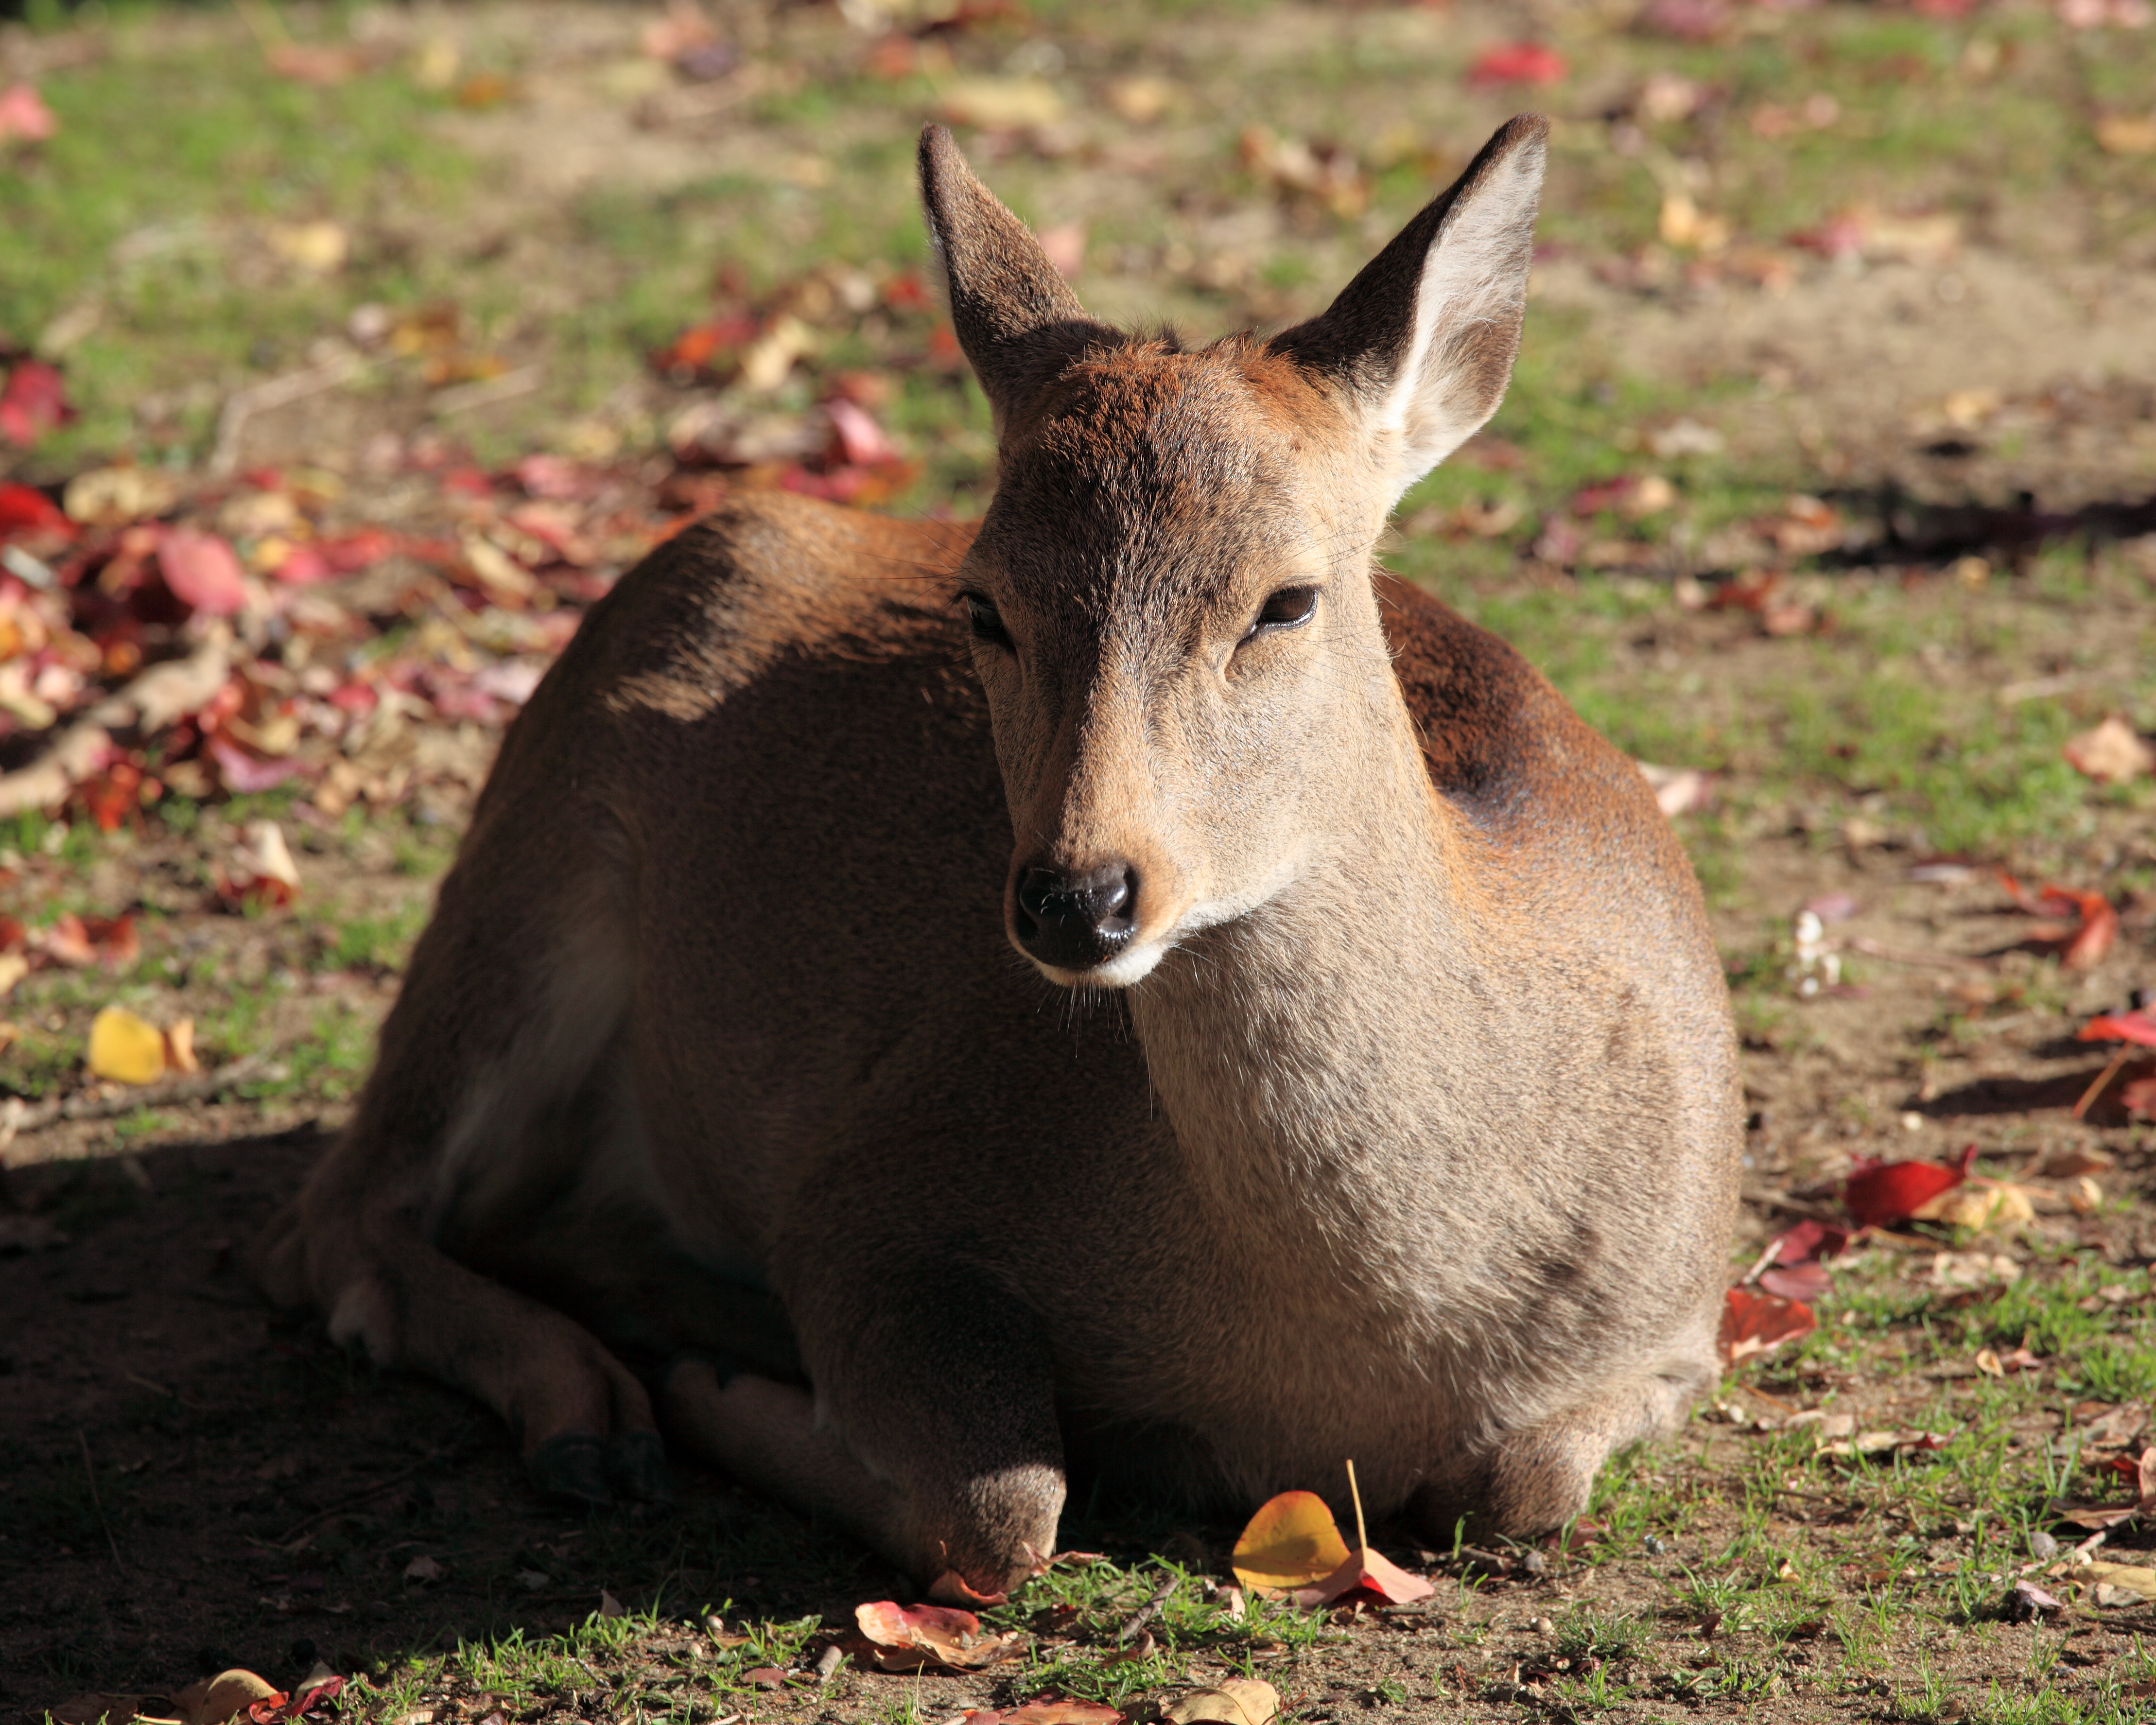
nature, grass, wildlife, deer, zoo, high, park, mammal, fauna, wallaby, vertebrate, nara, 5d, hires, markii, hi, res, resolution, narakouen, white tailed deer